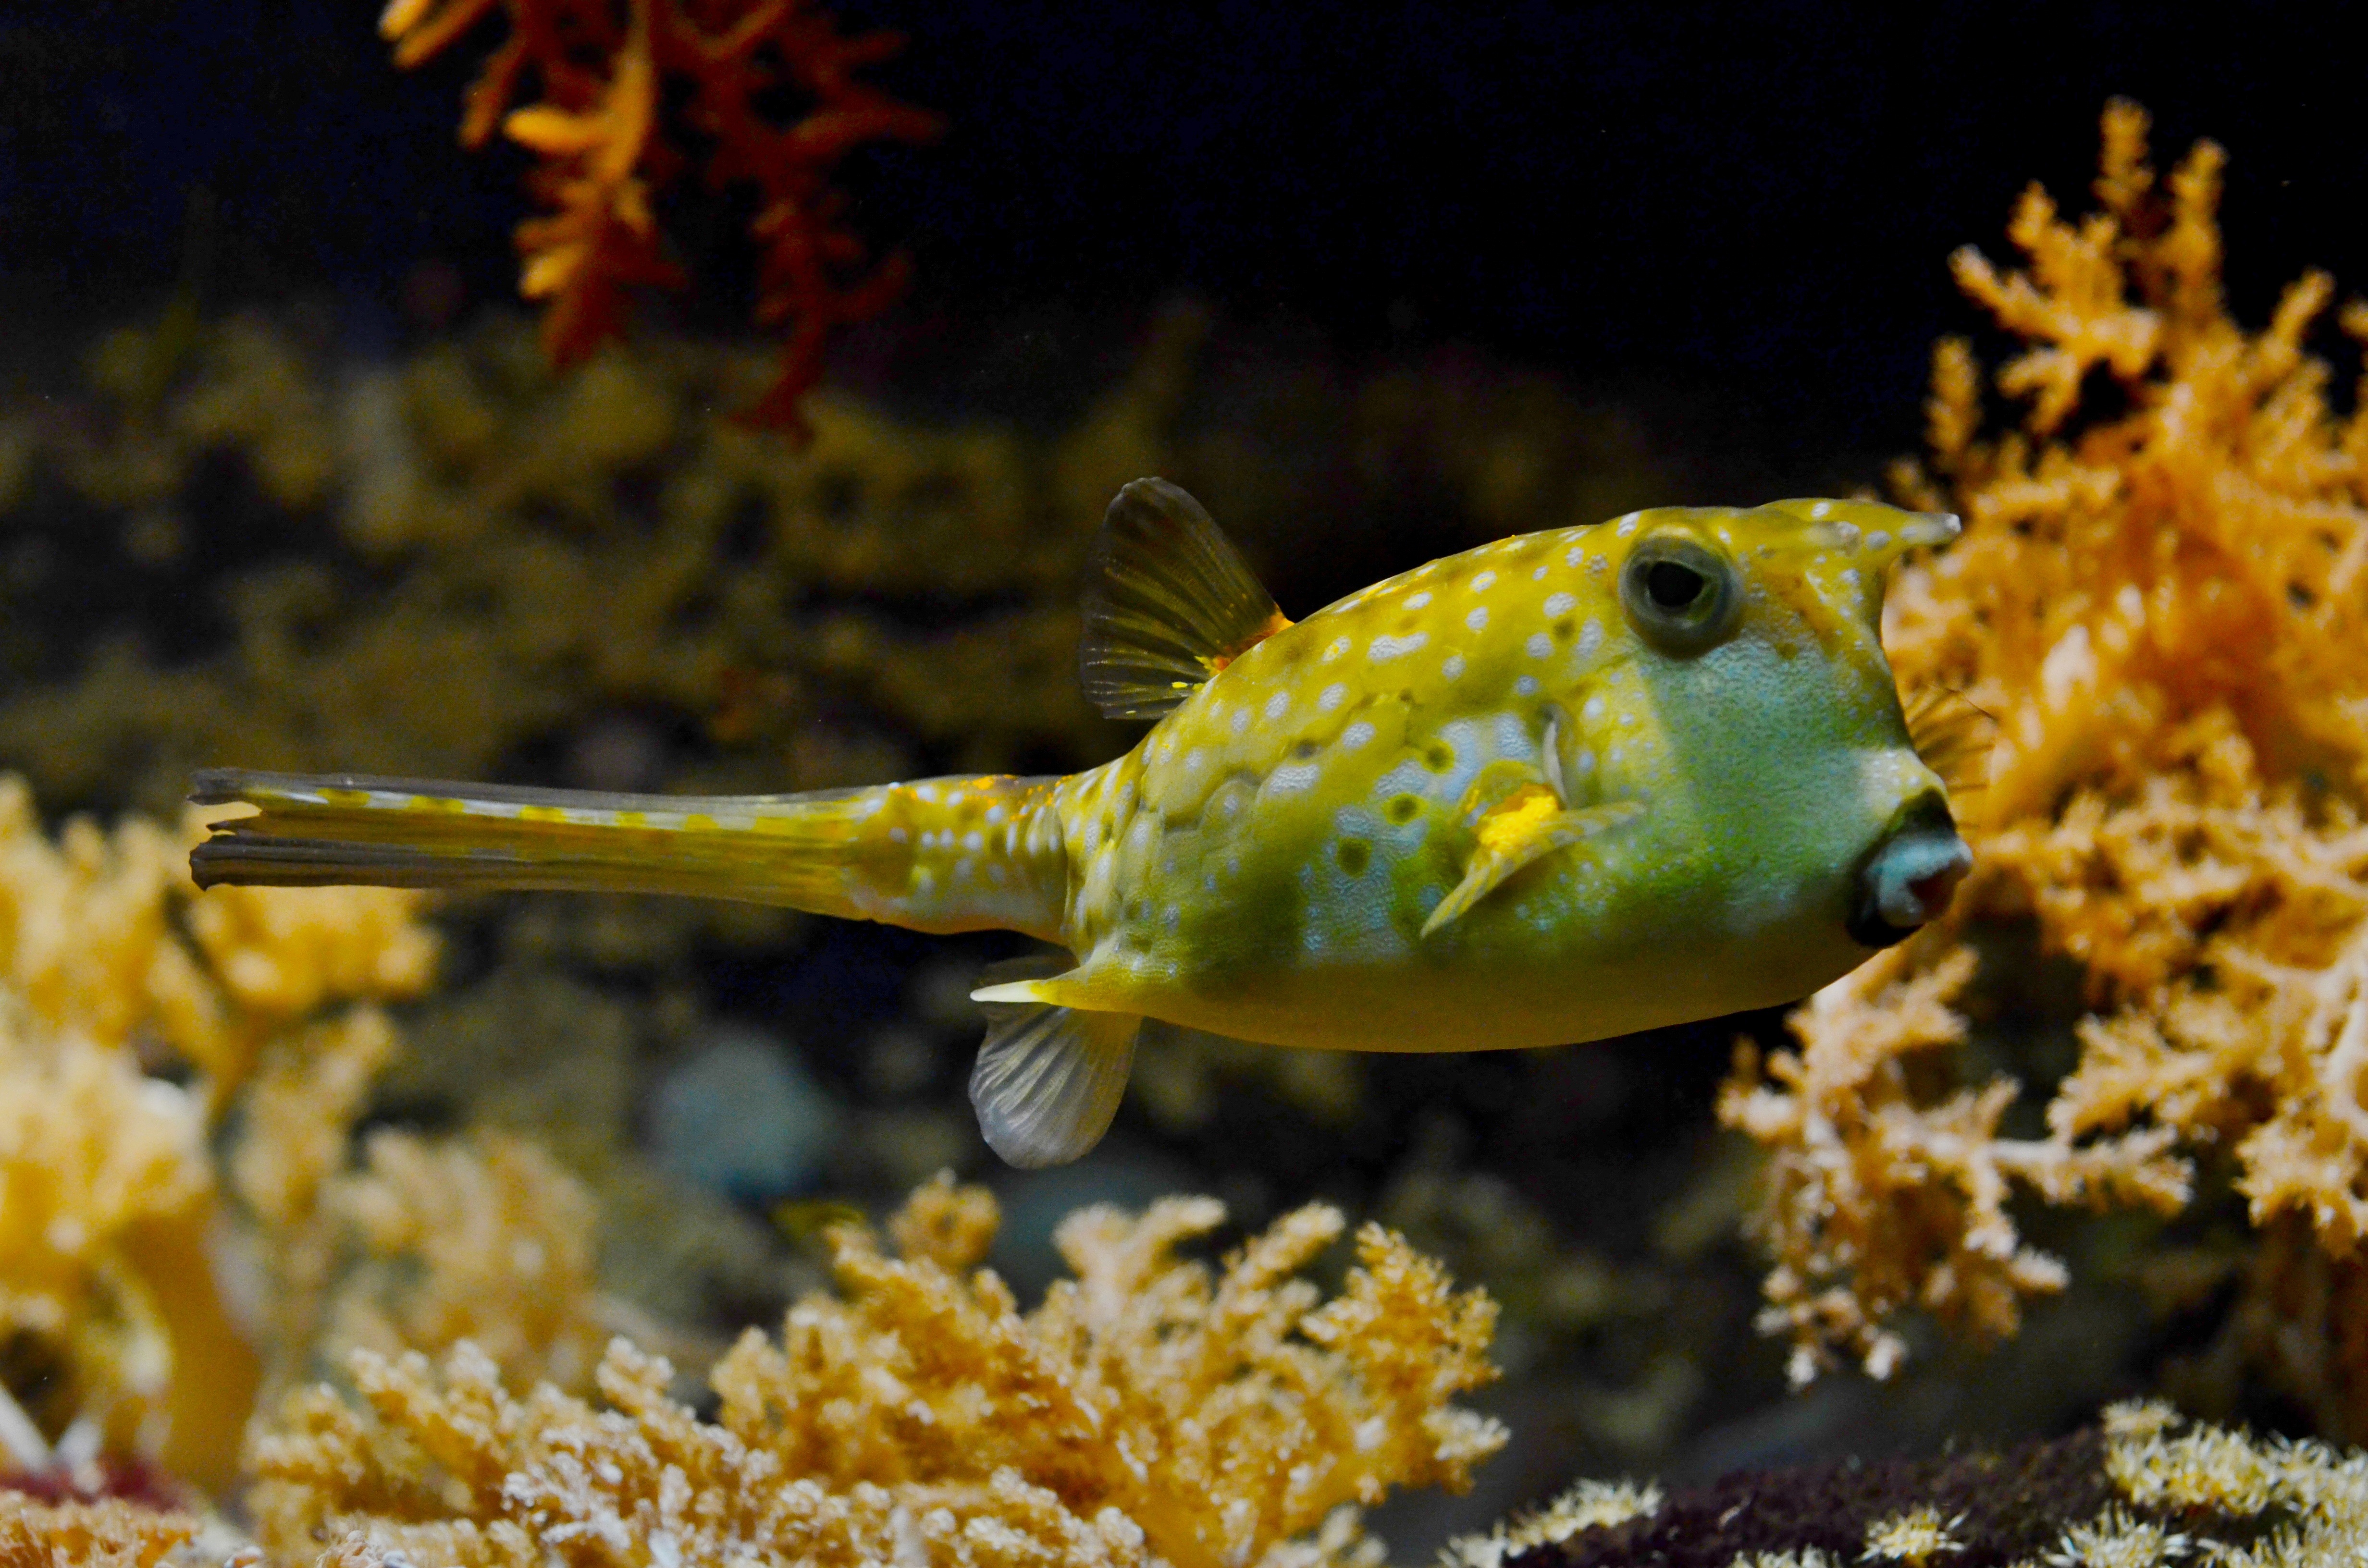
sea, wildlife, underwater, tropical, biology, yellow, fish, fauna, coral, coral reef, reef, aquarium, tank, macro photography, under water, pufferfish, marine biology, coral reef fish, pomacentridae, freshwater aquarium, blowfish, bubblefish